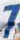
Number: 7